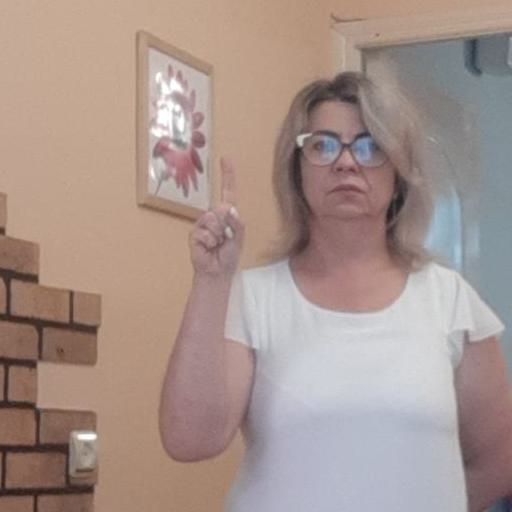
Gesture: one